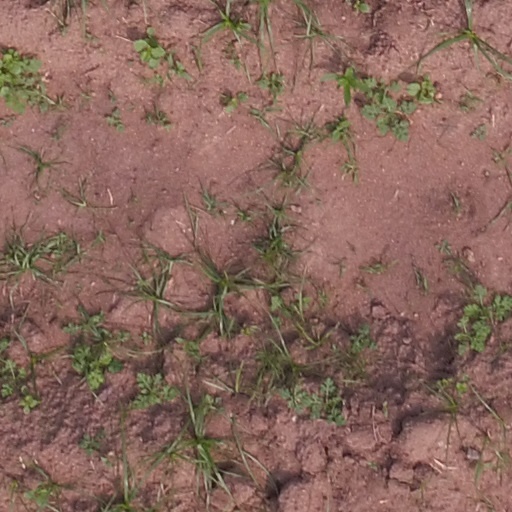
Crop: maize; corn